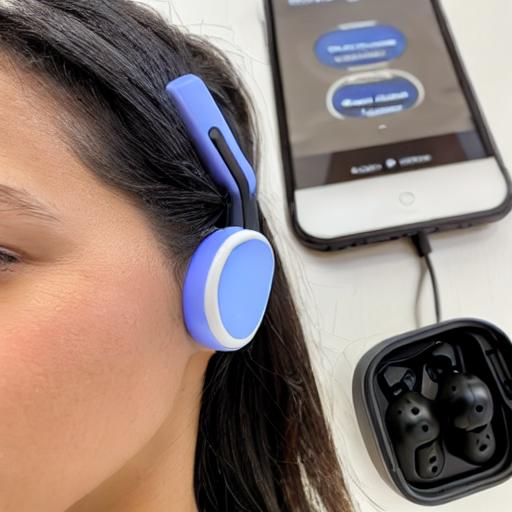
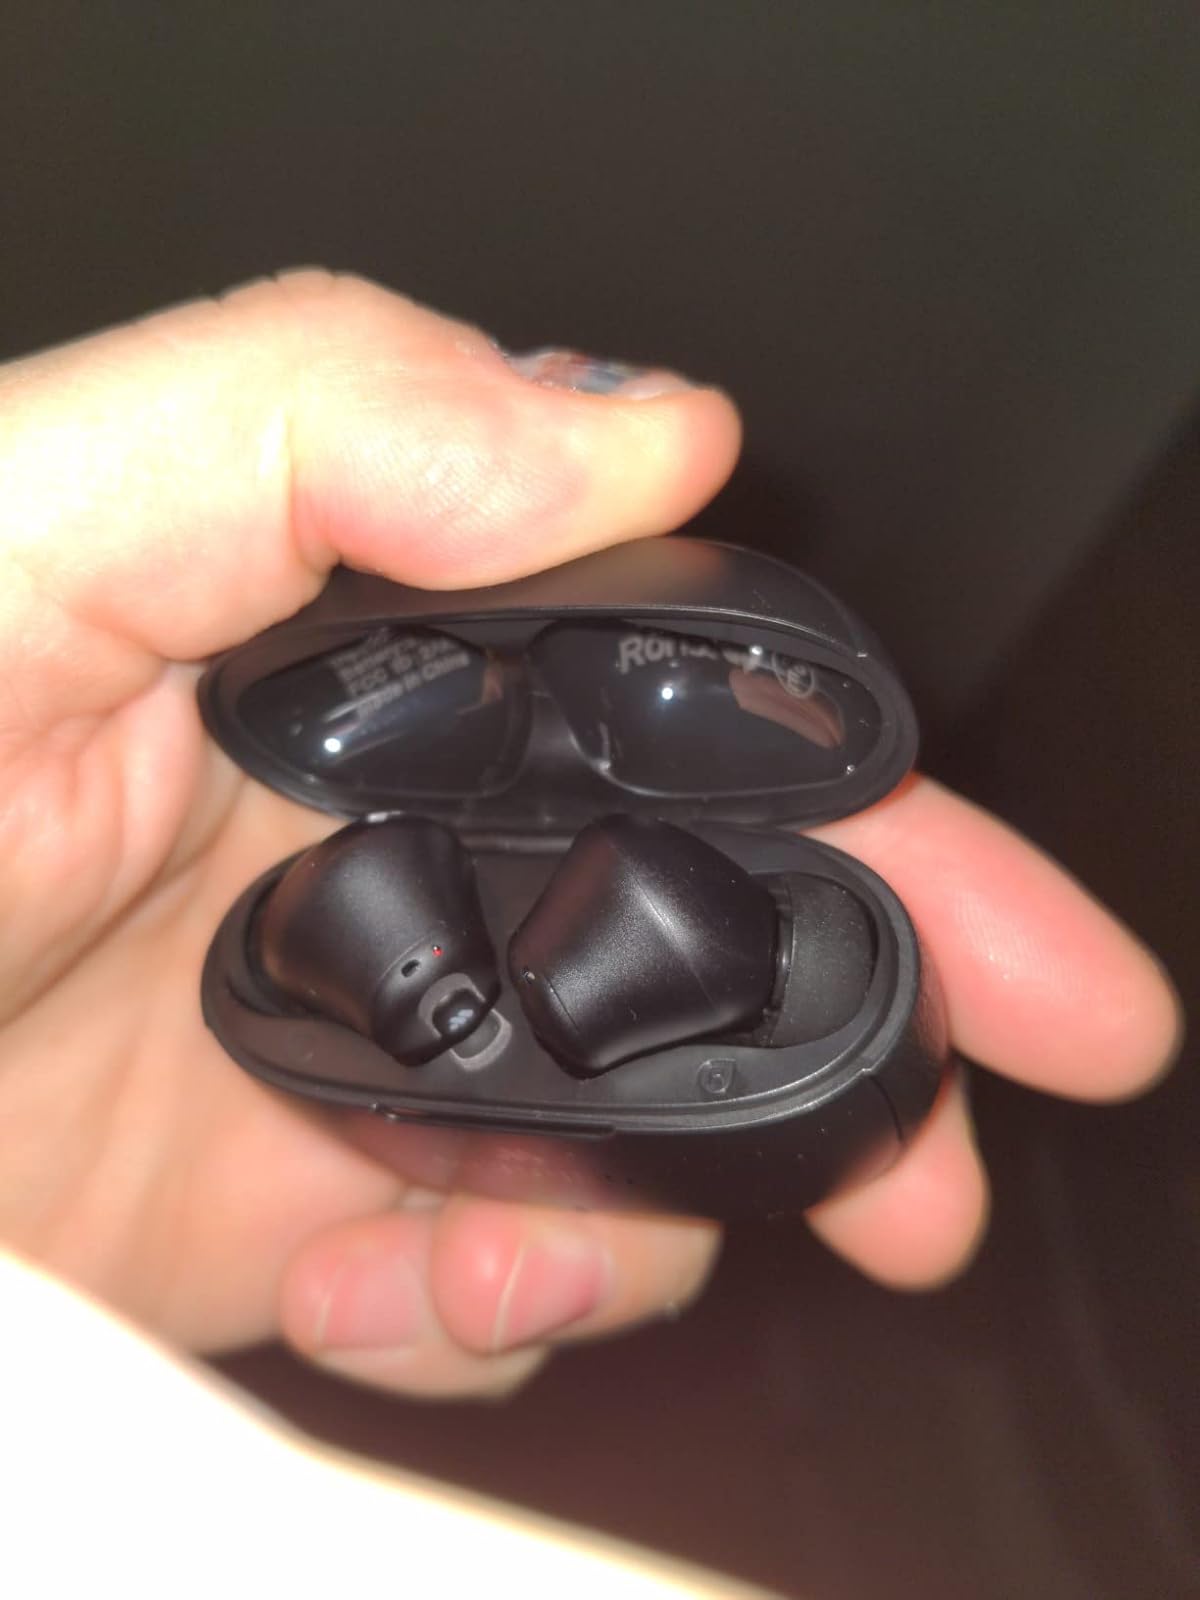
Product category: earbuds
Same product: no